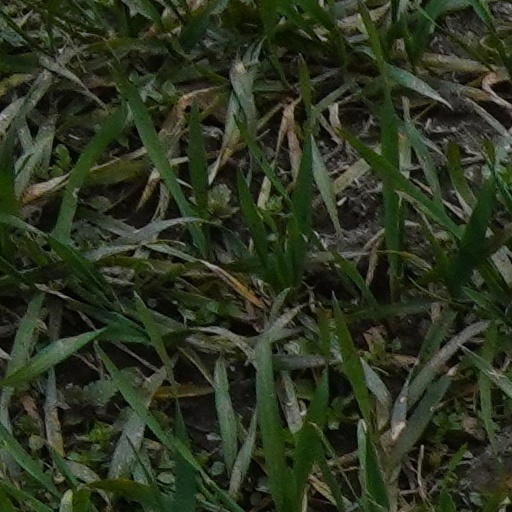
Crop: wheat